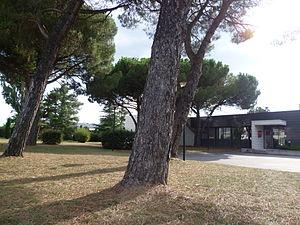
Toulouse (Haute-Garonne, France)
Milan est une maison d'édition et groupe de presse français propriété depuis 2004 de Bayard Presse qui, en 2002, vendait 3 % des livres pour la jeunesse en France.